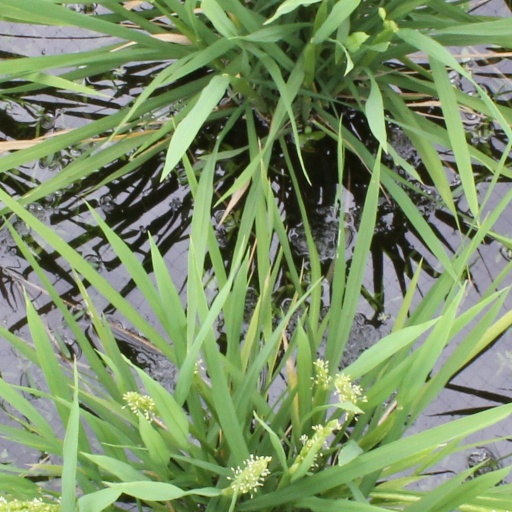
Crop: rice